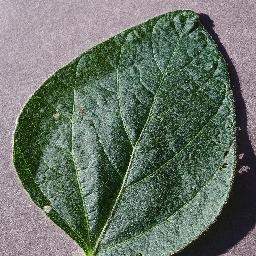
Label: Soybean___healthy